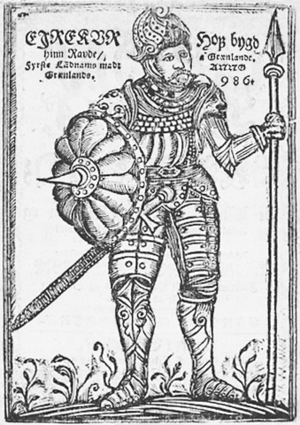
Erik den Røde
Erik den Røde i Arngrímur Jónssons Gronlandia.
"Erik den Røde var en vikingehøvding, der blev leder af nordboerne på Grønland. En saga fortæller om Erik Torvaldson af Øksne-Torers slægten. På islandsk kaldtes han: ""Eiríkur rauði Þorvaldsson"" og på norsk: ""Eirik Raude"".